1972 in the Vietnam War

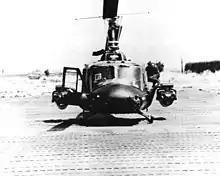
UH-1B with XM26 TOW weapons system

South Vietnam announced its highest weekly casualties since the Tet Offensive, losing 1002 killed and 408 while claiming 7,117 PAVN/VC killed and 71 captured.